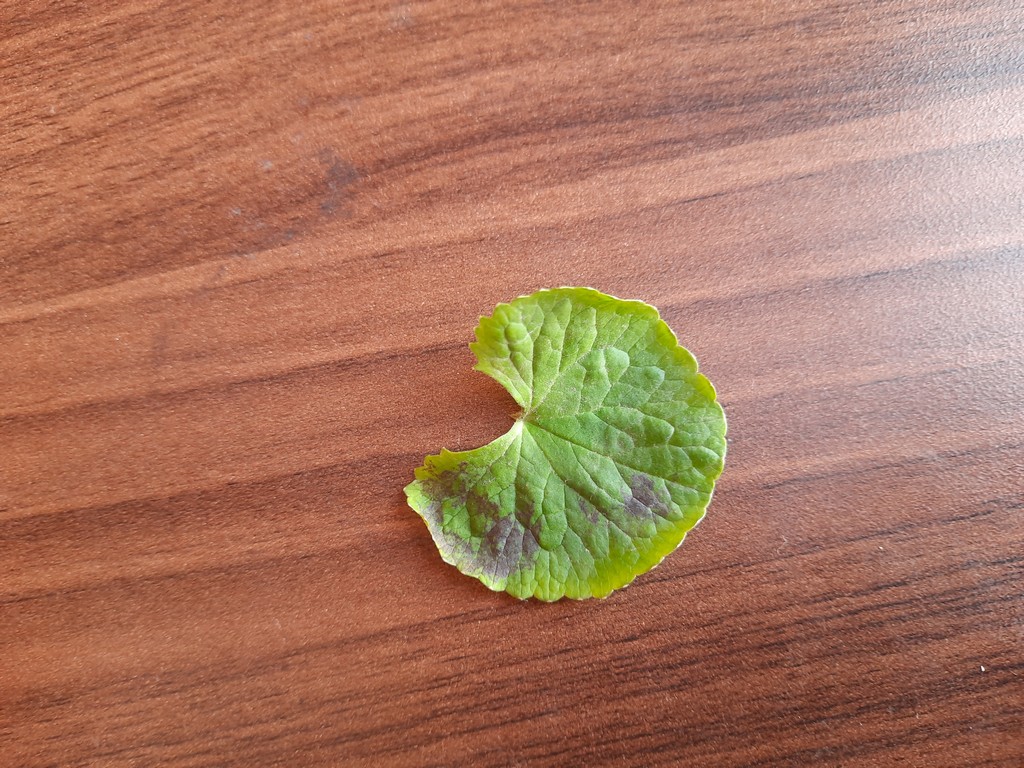
Label: Unhealthy